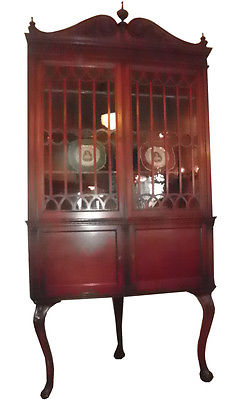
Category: cabinet